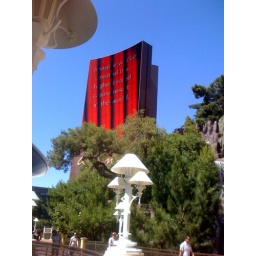
The giant video screen sign for the new Wynn Resort in Las Vegas.